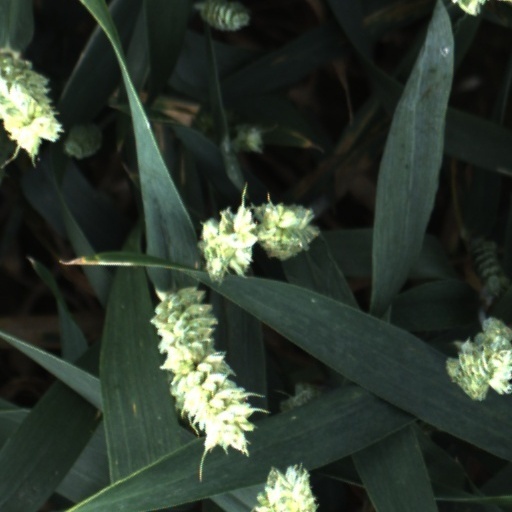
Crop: wheat